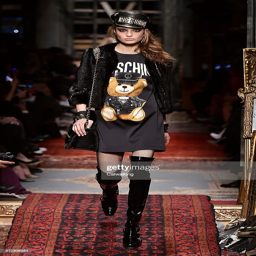
a model walks the runway at the fashion show during event .